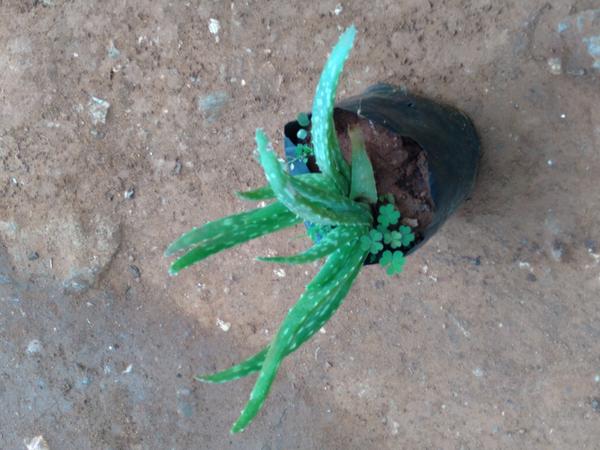
Plant: Aloevera